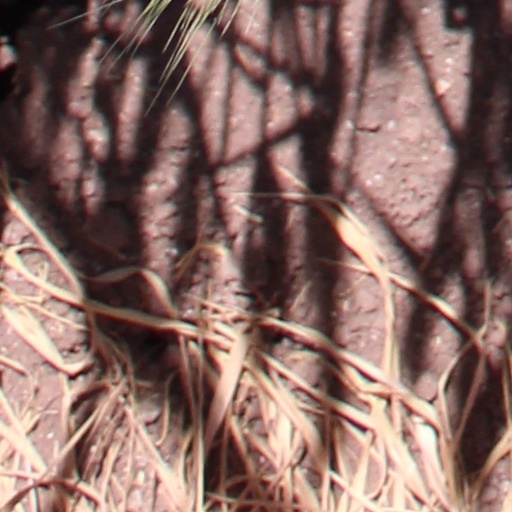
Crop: wheat